Kelcey Ayer

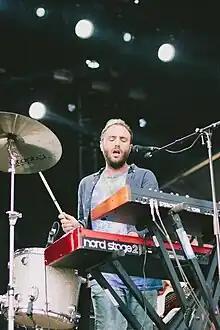
Ayer in 2013

Kelcey Paul Ayer is an American musician and co-founder of Los Angeles-based indie rock band Local Natives. In 2017, Ayer released a solo album as Jaws of Love.